Madeline Kahn

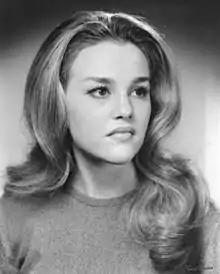
Madeline Kahn in Hofstra University's 1964 yearbook.

Kahn was born in Boston, the daughter of Bernard B. Wolfson, a garment manufacturer, and his wife Freda (née Goldberg). She was raised in a nonobservant Jewish family. Her parents divorced when Kahn was two, and she moved with her mother to New York City. In 1953, Freda married Hiller Kahn, who later adopted Madeline; Freda eventually changed her own name to Paula Kahn. Madeline Kahn had two half-siblings: Jeffrey (from her mother's marriage to Kahn) and Robyn (from her father's second marriage).